Ōkawachi Station

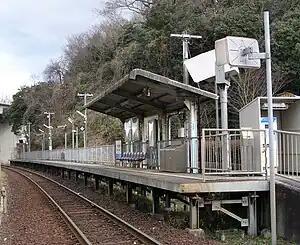
Ōkawachi Station in March 2008

is a passenger railway station located in the city of Shūnan, Yamaguchi Prefecture, Japan. It is operated by the West Japan Railway Company (JR West). It is located in the Kumage neighborhood of Shūnan, in a semi-rural area.